Tampa Bay Lightning

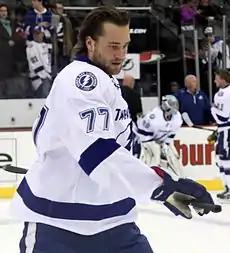
Victor Hedman won the James Norris Memorial Trophy in 2017–18.

With the Lightning under the spotlight in the 2016 off-season, Drouin rescinded his trade request. Steve Yzerman would then announce on June 29 the team re-signed Stamkos to an eight-year, cap-friendly deal. He would then sign star defenseman Victor Hedman to an eight-year contract on July 1, along with a seven-year deal for Alex Killorn and three-year deals to star winger Nikita Kucherov and goaltender Andrei Vasilevskiy.